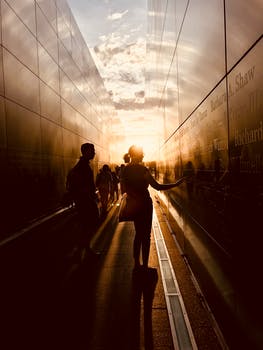
Label: No Watermark